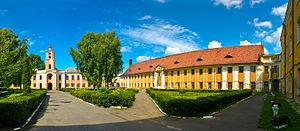
Le château d'Olyka est un château situé en Ukraine. Ce fut un des principaux sièges de la famille Radziwiłł jusqu'au XVIIIᵉ siècle.